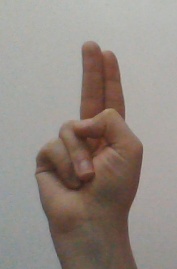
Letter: taa